Benjamin Disraeli

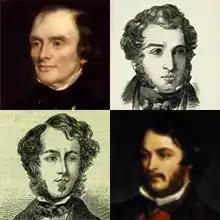
Four men

In 1839 Disraeli married Mary Anne Lewis, the widow of Wyndham Lewis. Twelve years Disraeli's senior, Mary Lewis had a substantial income of £5,000 a year. His motives were generally assumed to be mercenary, but the couple came to cherish one another, remaining close until she died more than three decades later. "Dizzy married me for my money", his wife said later, "But, if he had the chance again, he would marry me for love."